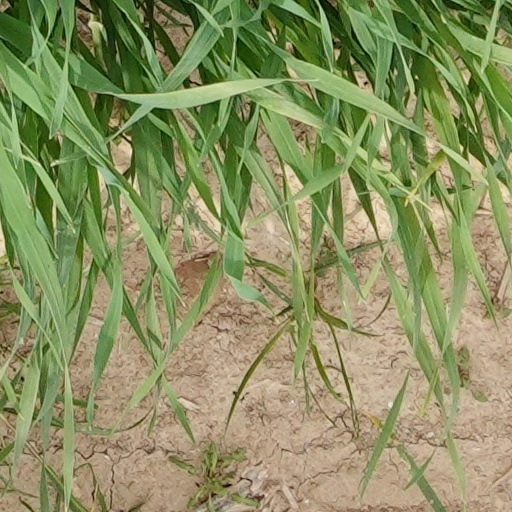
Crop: wheat